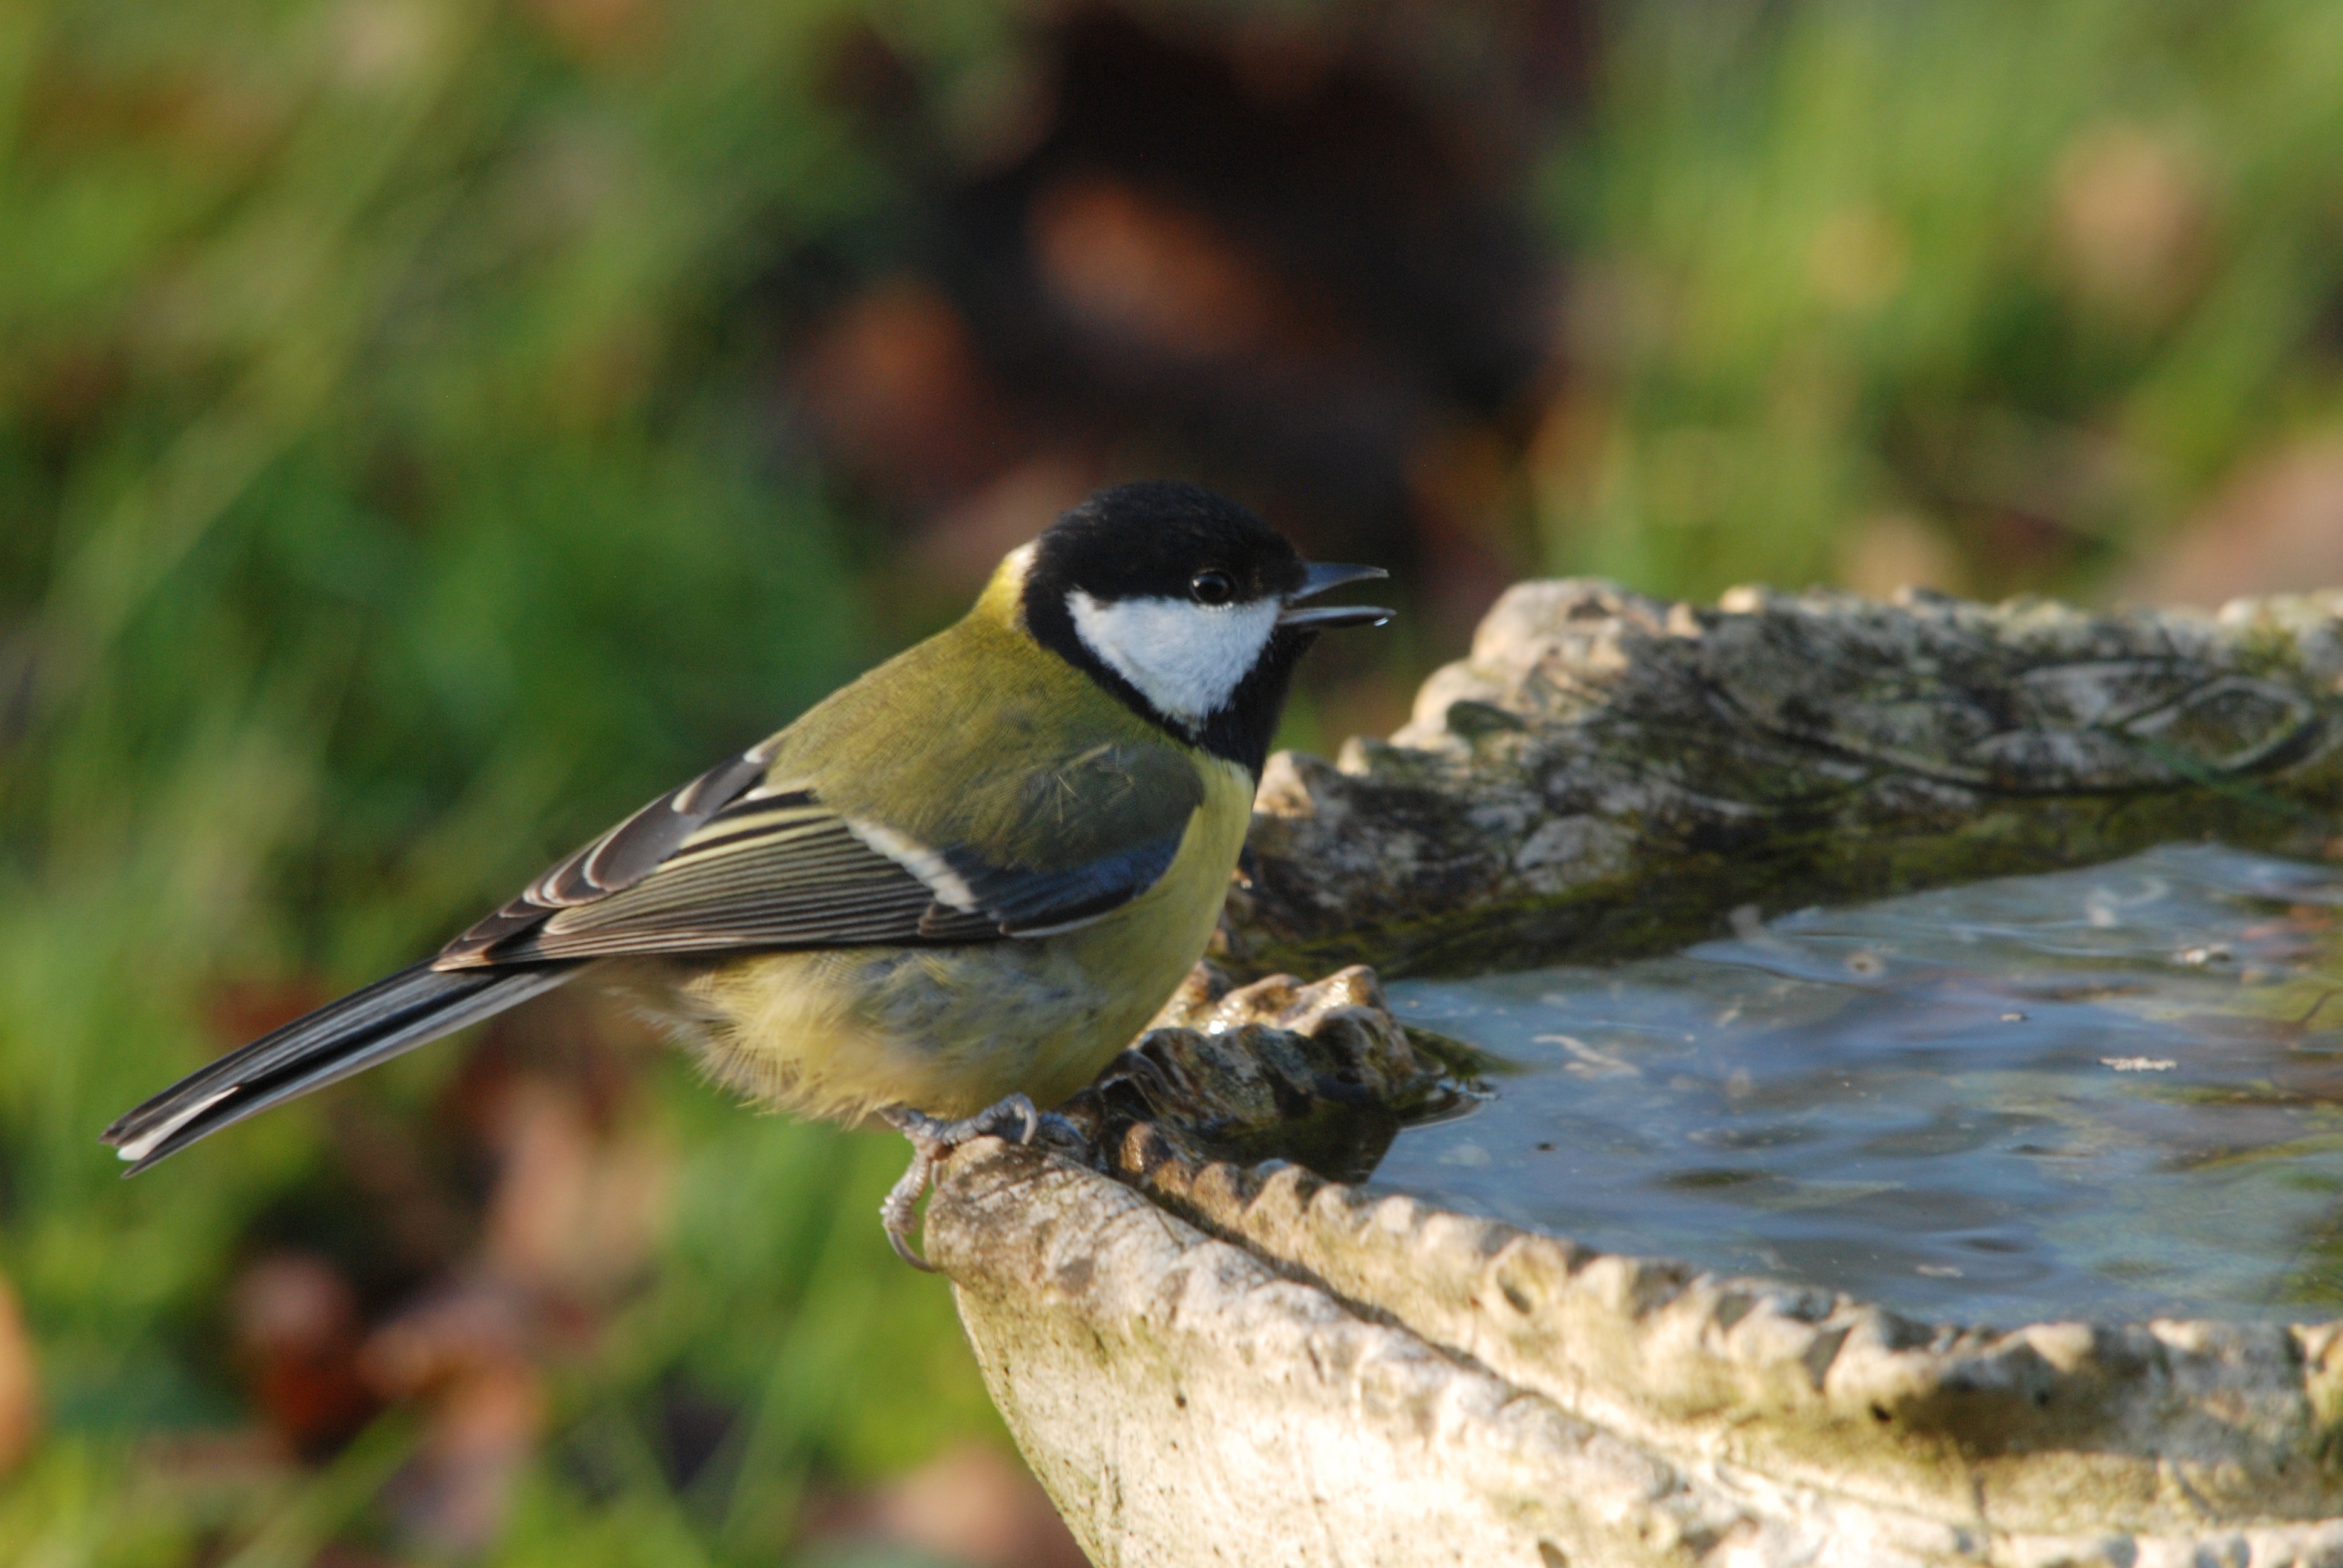
water, nature, branch, bird, wildlife, beak, fauna, drinking, vertebrate, finch, tit, cistern, great tit, drinking trough, perching bird